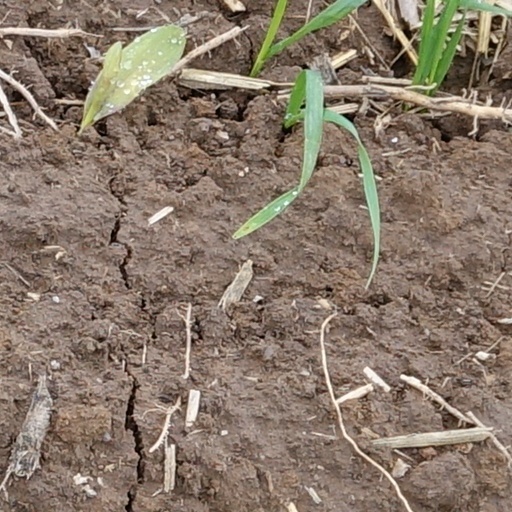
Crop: wheat